139th Airlift Wing

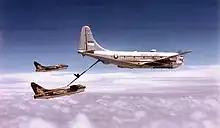
180th Air Refueling Squadron Boeing KC-97G Stratofreighter 53-283 refueling 23d TFW A-7D Corsair IIs from England AFB, Louisiana. A-7s identified as 71-314 and 70-941

In 1969, military requirements resulted in a change in mission when the group was reassigned from MAC transport duties to the Strategic Air Command (SAC). Under SAC the group became an Air Refueling unit, being with the air refueling version of the C-97 transport, the KC-97 Stratofreighter. Familiarity with the aircraft led to a smooth transition from MAC to the new refueling mission. It supported the United States Air Forces in Europe (USAFE) flying aerial refueling missions in the KC-97 supporting missions of deploying aircraft to NATO for tactical exercises.